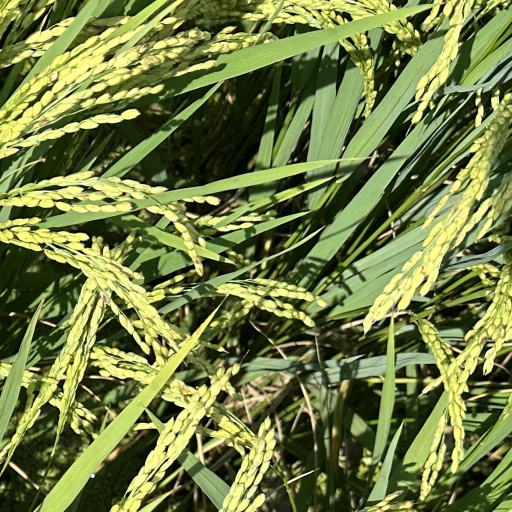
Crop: rice